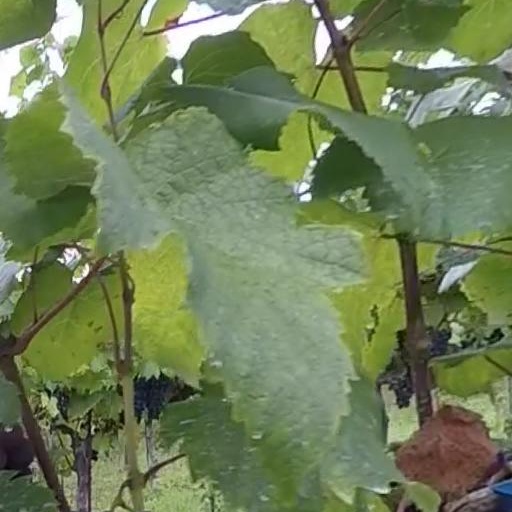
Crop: grape